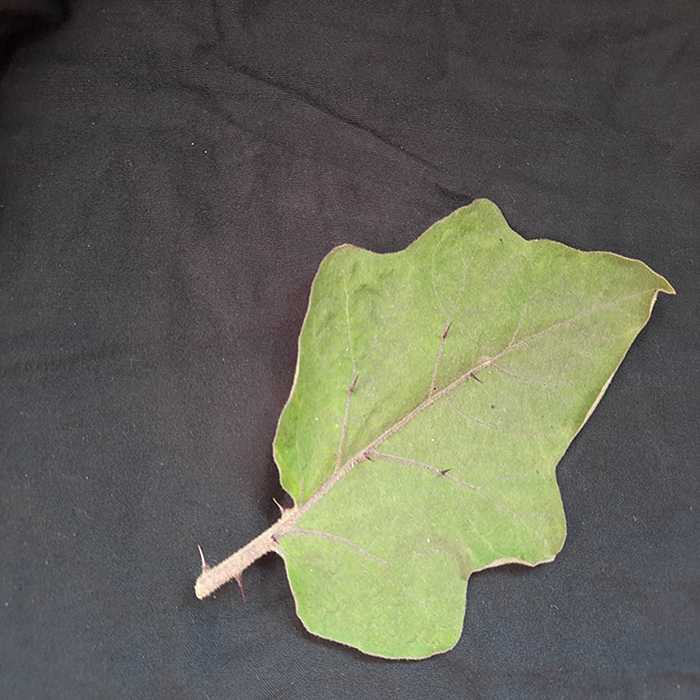
Plant: Eggplant
Label: Eggplant fresh leaf